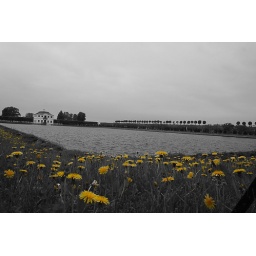
yellow flower in gray landscape